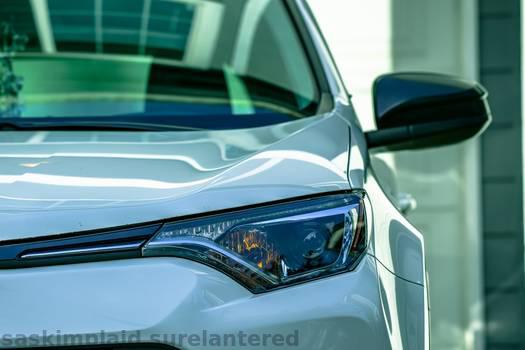
Label: Watermark